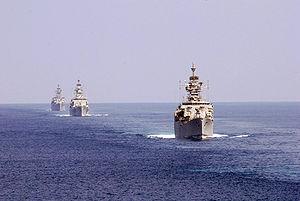
Trois frégates de la Marine indienne, l'INS Godavari (F20), l'INS Brahmaputra (F31) et l'INS Beas (F39), naviguent en formation derrière le croiseur USS Chancellorsville (CG 62) avant un exercice de tir durant l'exercice bilatéral Malabar 2008.
La marine indienne est la branche navale des forces armées indiennes. Avec 68 000 hommes et femmes, dont 5 000 membres de l'aviation navale et 2 000 commandos de marine, c'est la septième marine en termes de tonnage de navires de combat et la quatrième marine du monde en effectifs. Elle dispose actuellement de plus de 155 navires, dont un porte-avions en service, l'INS Vikramaditya, porte drapeau de la flotte indienne et un en construction, l'INS Vikrant. L'Inde utilise sa marine pour sa défense nationale, améliorer ses relations internationales, par des exercices collectifs, des visites de ports étrangers et des missions humanitaires.